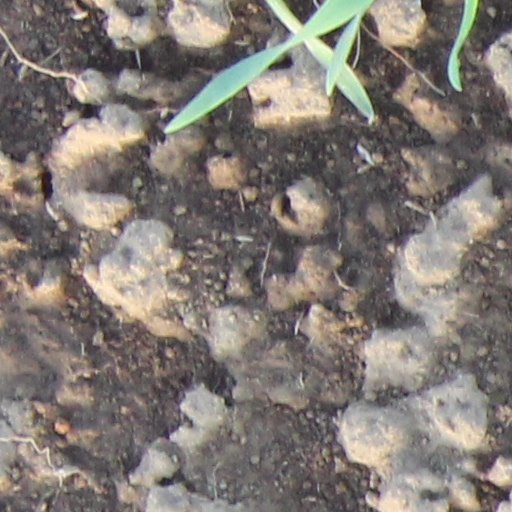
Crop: wheat